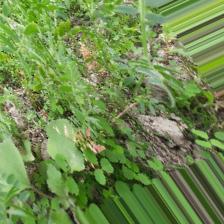
Label: Normal